Ottoman ironclad Avnillah

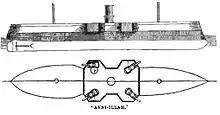
Line-drawing of "Avnillah"

"Avnillah" was long between perpendiculars, with a beam of and a draft of . The hull was constructed with iron, incorporated a partial double bottom, and displaced normally and BOM. She had a crew of 15 officers and 130 enlisted men.